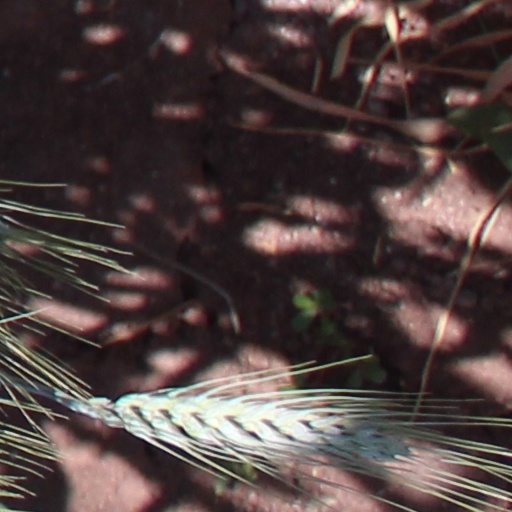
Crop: wheat